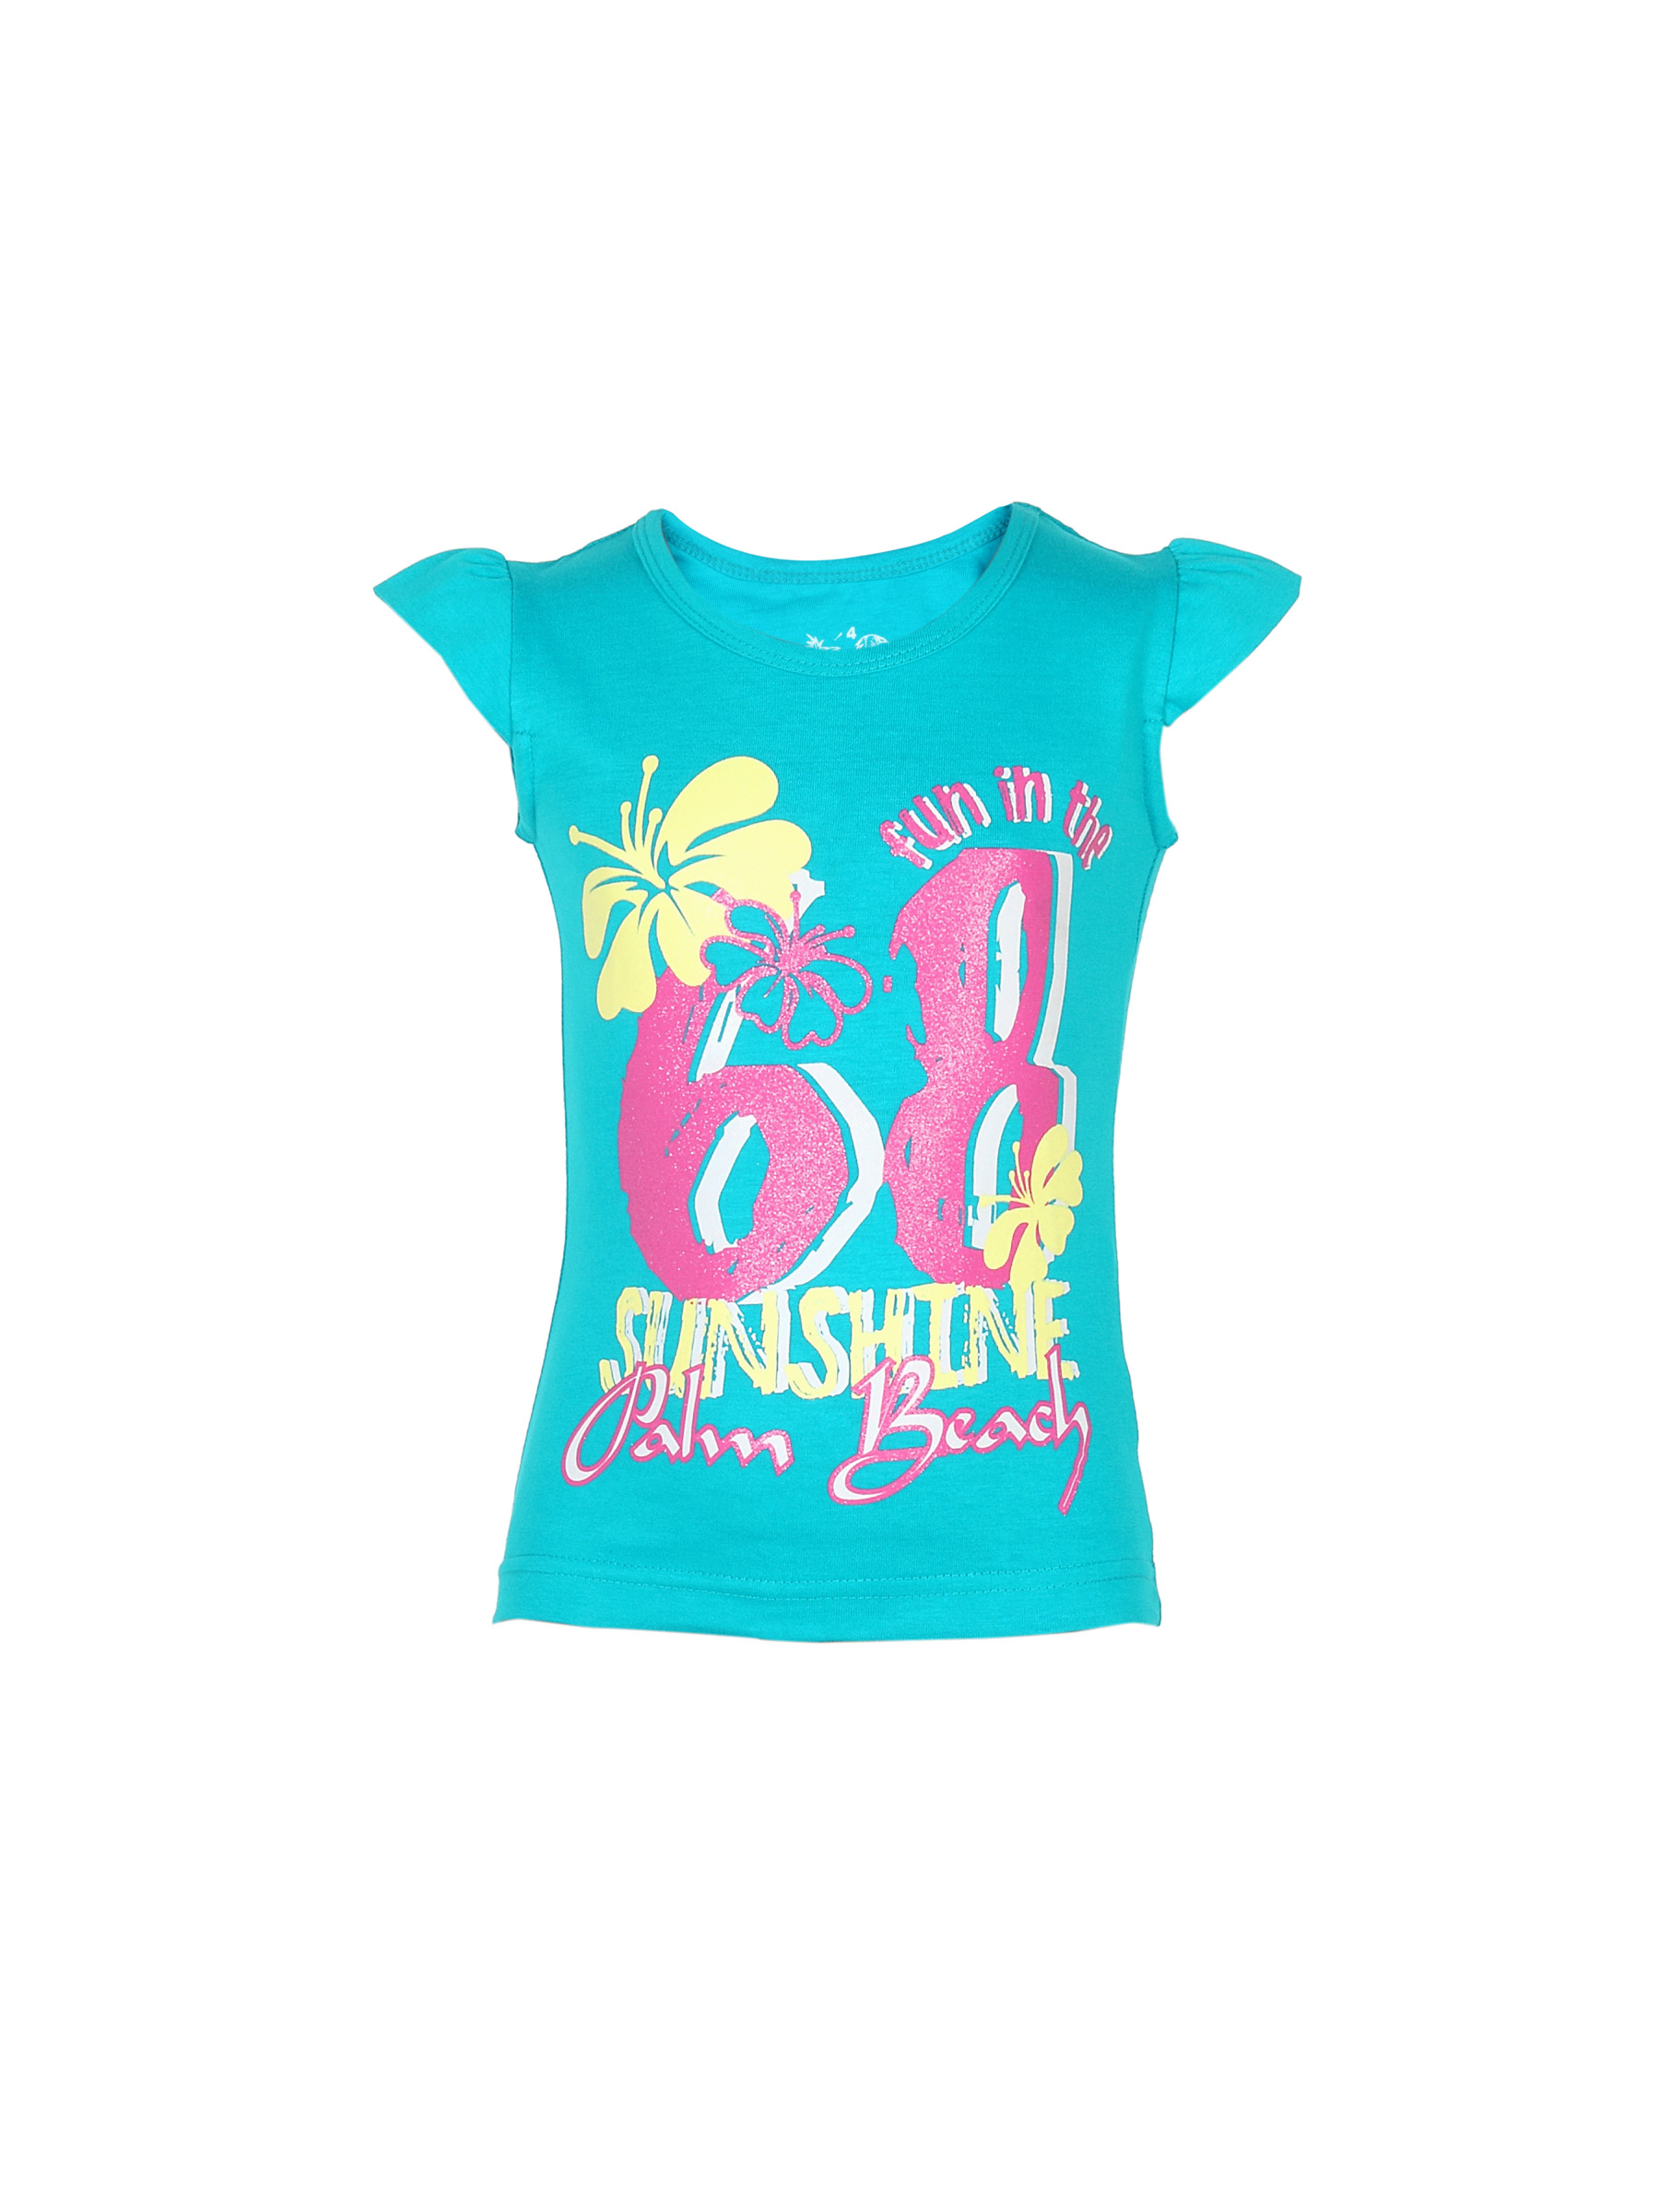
Palm Tree Girls Hs Livia Top Blue Tops
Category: Apparel / Topwear / Tops
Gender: Women
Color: Blue
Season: Summer 2011
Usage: Casual